Second Battle of Passchendaele

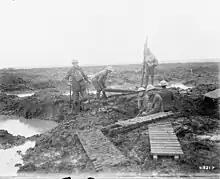

The Canadian Corps operation was to be executed in a series of three attacks, each with limited objectives, delivered at intervals of three or more days. As the Canadian Corps position was directly south of the boundary between British Fifth and Second armies, the Fifth Army would mount subsidiary operations on the left flank of the Canadian Corps, while the I Anzac Corps would advance to protect the right flank and X Corps attack Gheluvelt to improve the local tactical position and as a diversion from the main attack in the north. The Canadian Corps commander, Lieutenant-General Arthur Currie, submitted his provisional operational plan on 16 October and recommended the attack not be executed until 29 October, to move sufficient artillery forward. Haig was anxious to avoid delay, particularly given that he wished to assist the French attack on Malmaison, which was due to start on 23 October. Currie and Plumer, re-examined the situation and finally set the attack for 26 October. The dates for the subsequent phases were tentatively given as 30 October and 6 November.